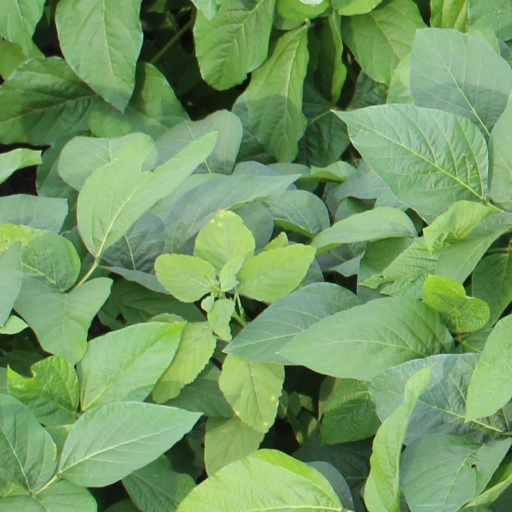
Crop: soybean